Herbert Jacobs

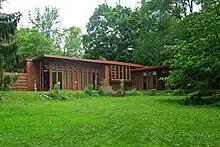
1936 house from back yard

Jacobs was a friend of Frank Lloyd Wright. Jacobs and his wife Katherine commissioned Wright to design a house for them. This house, the Herbert and Katherine Jacobs First House, was notable as the first example of Usonian architecture.